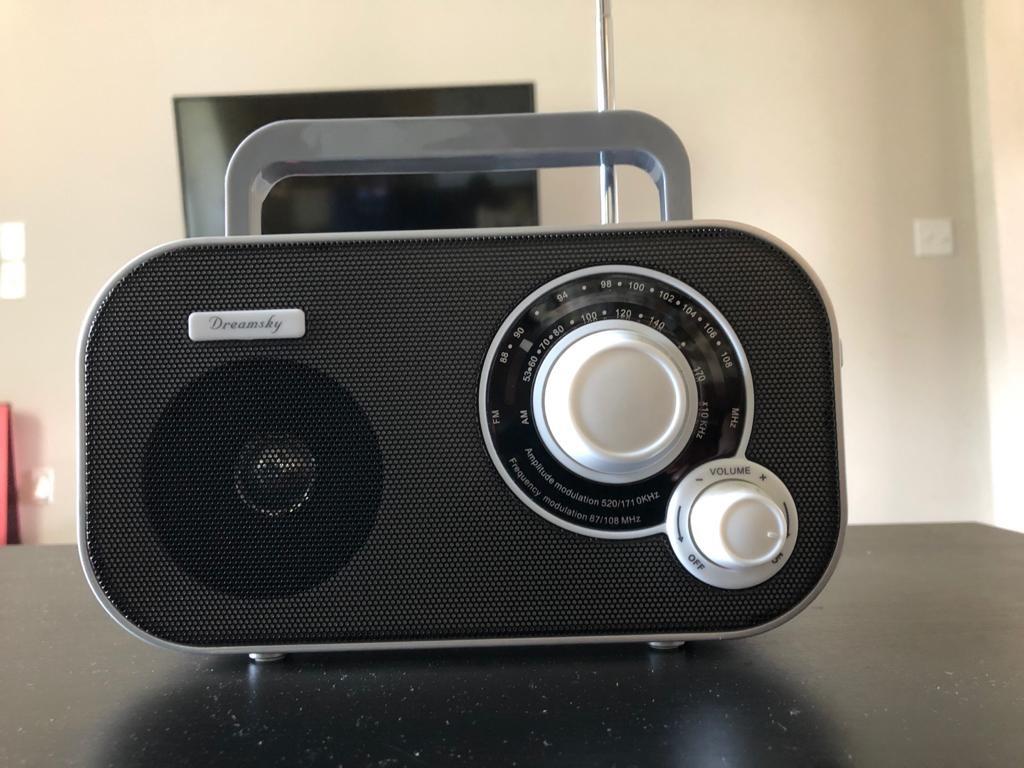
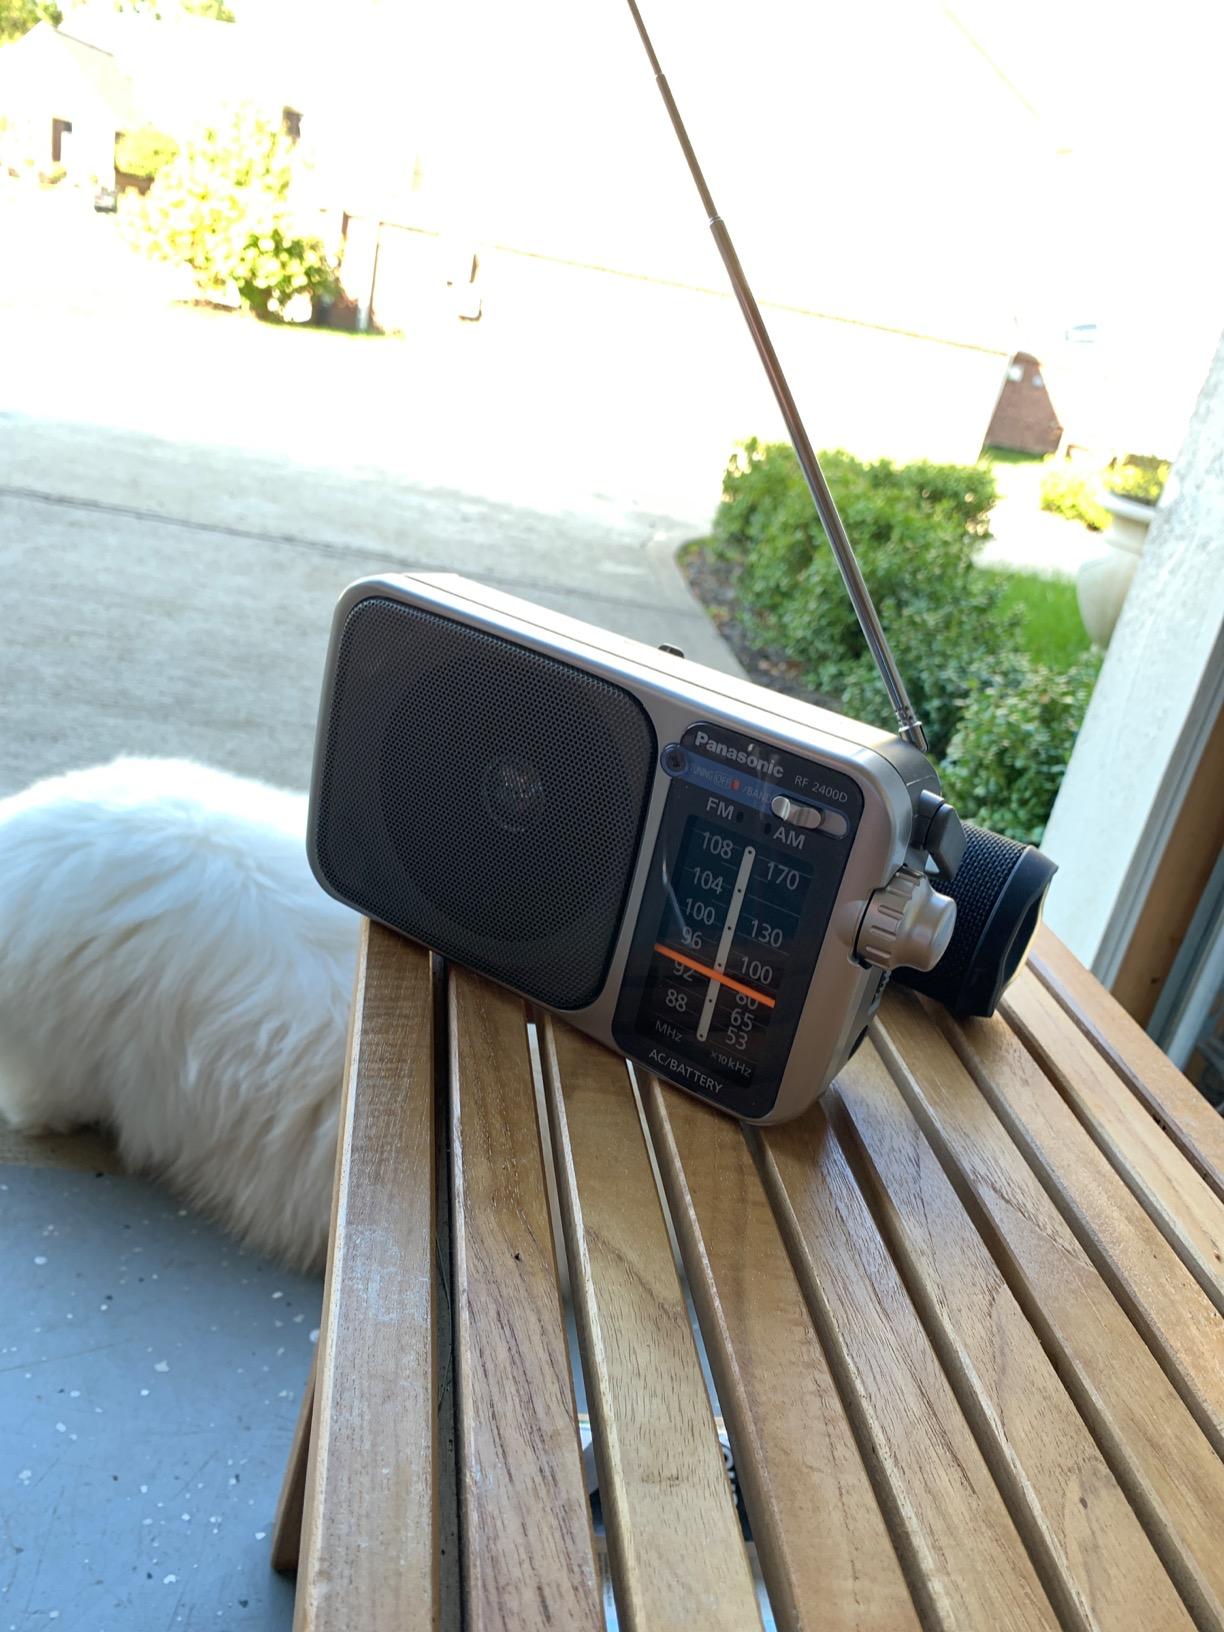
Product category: radio
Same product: no